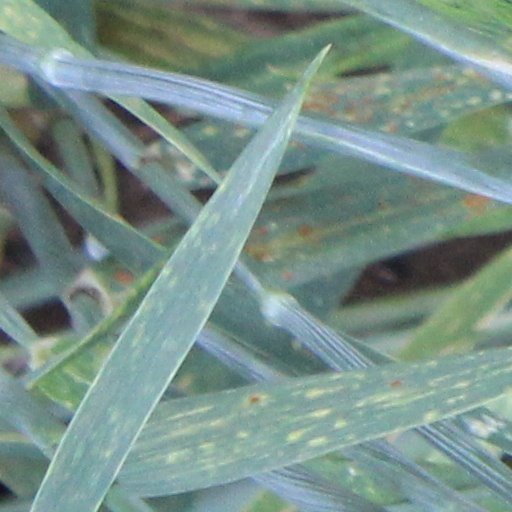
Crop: wheat